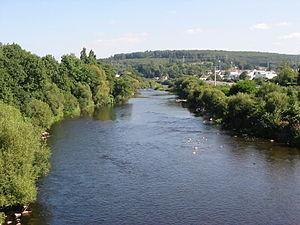
Pouxeux est une commune française située dans le département des Vosges, en région Grand Est.